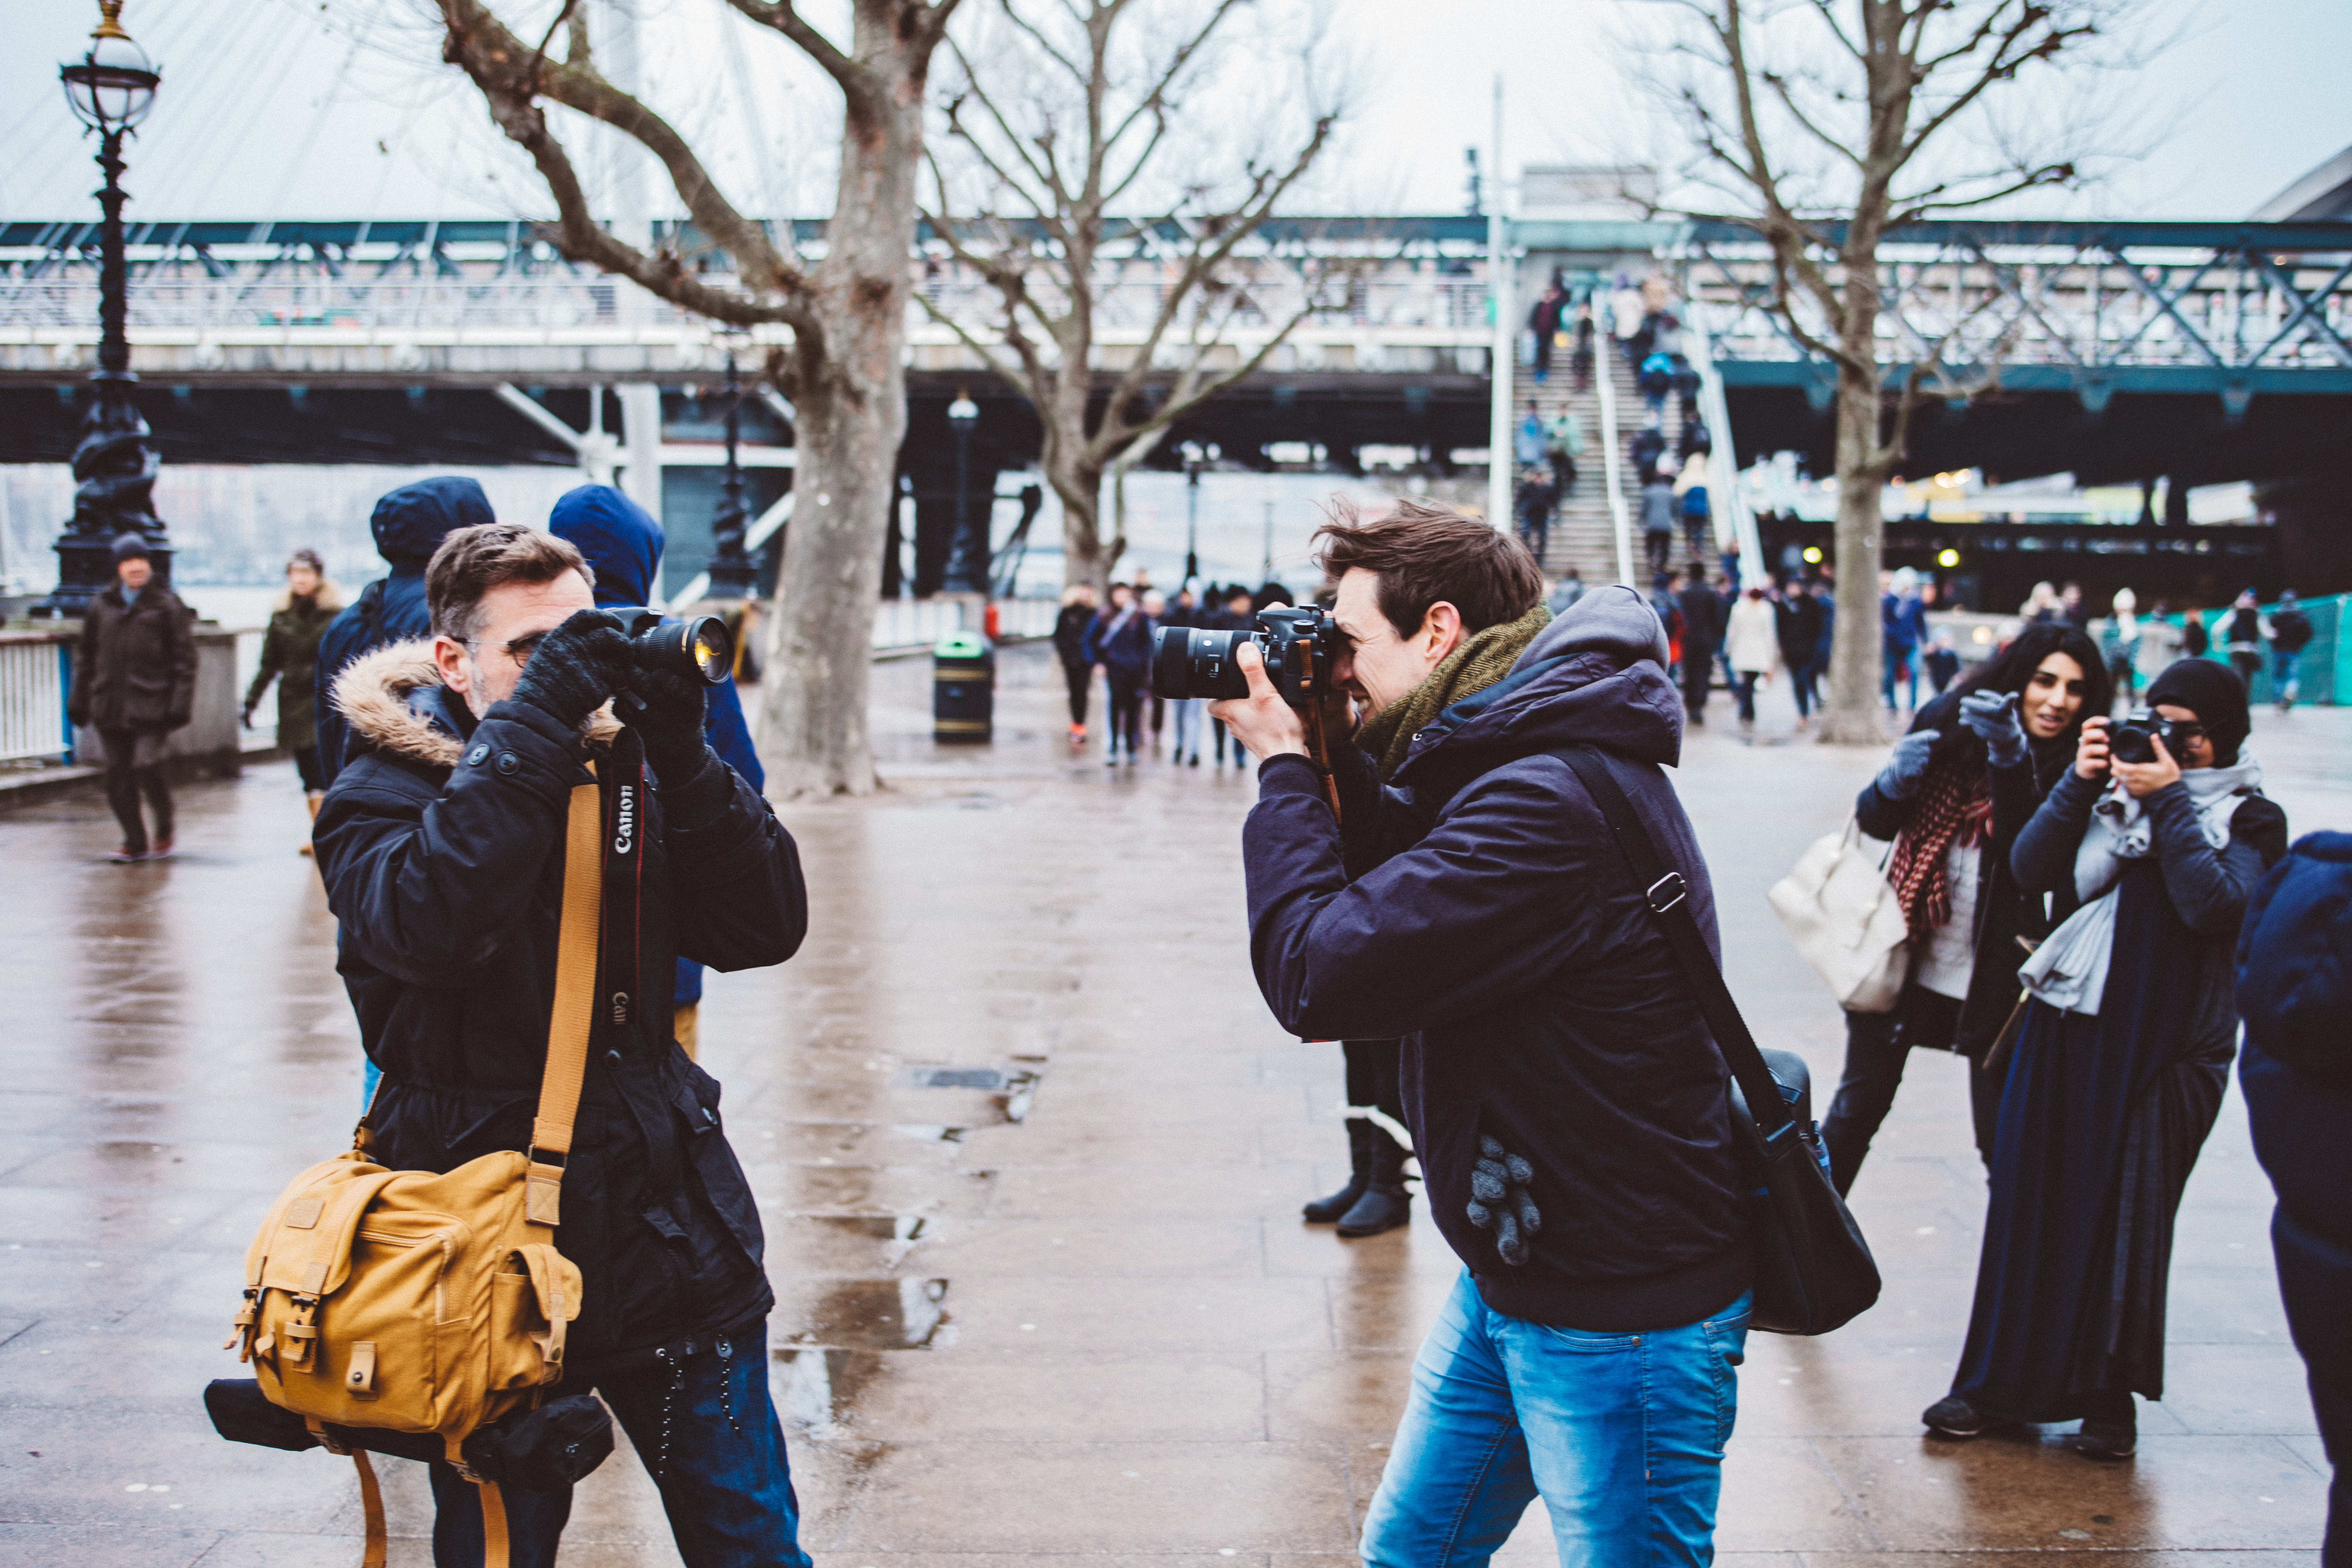
pedestrian, winter, street, crowd, spring, tourism, infrastructure